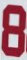
Number: 8